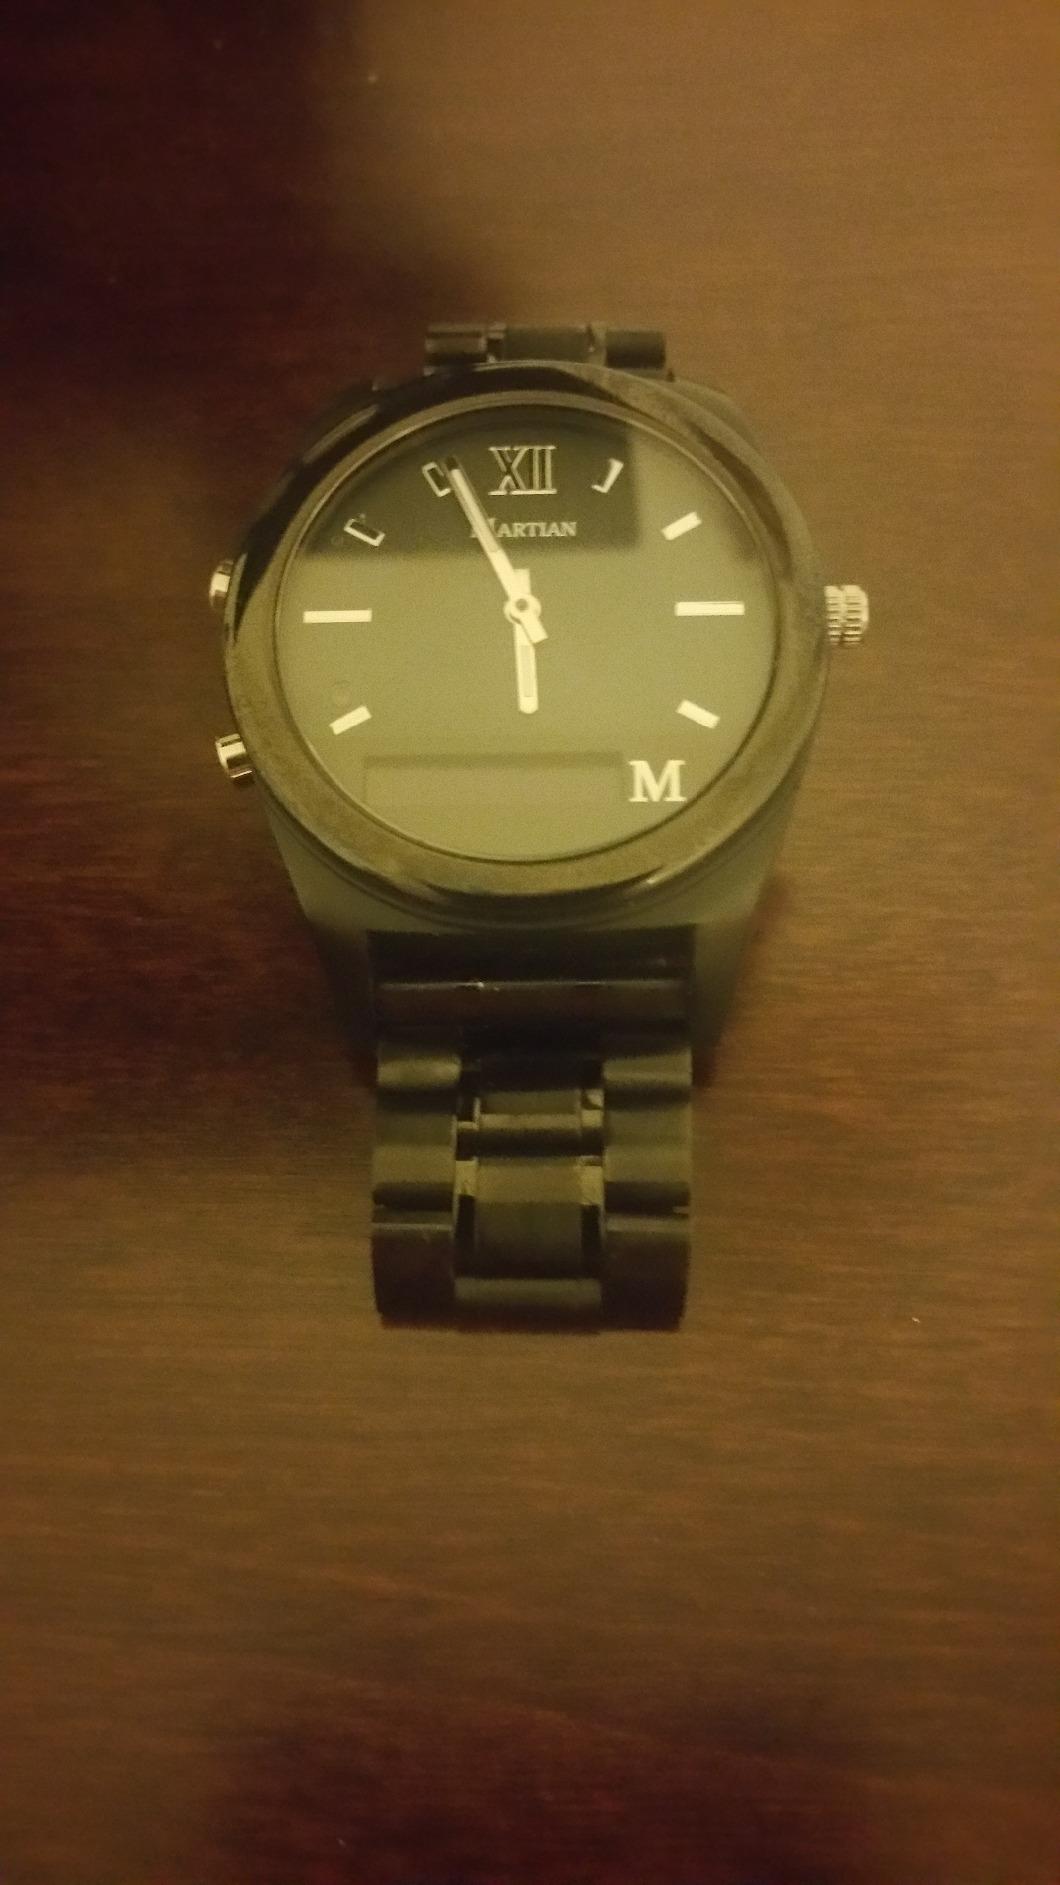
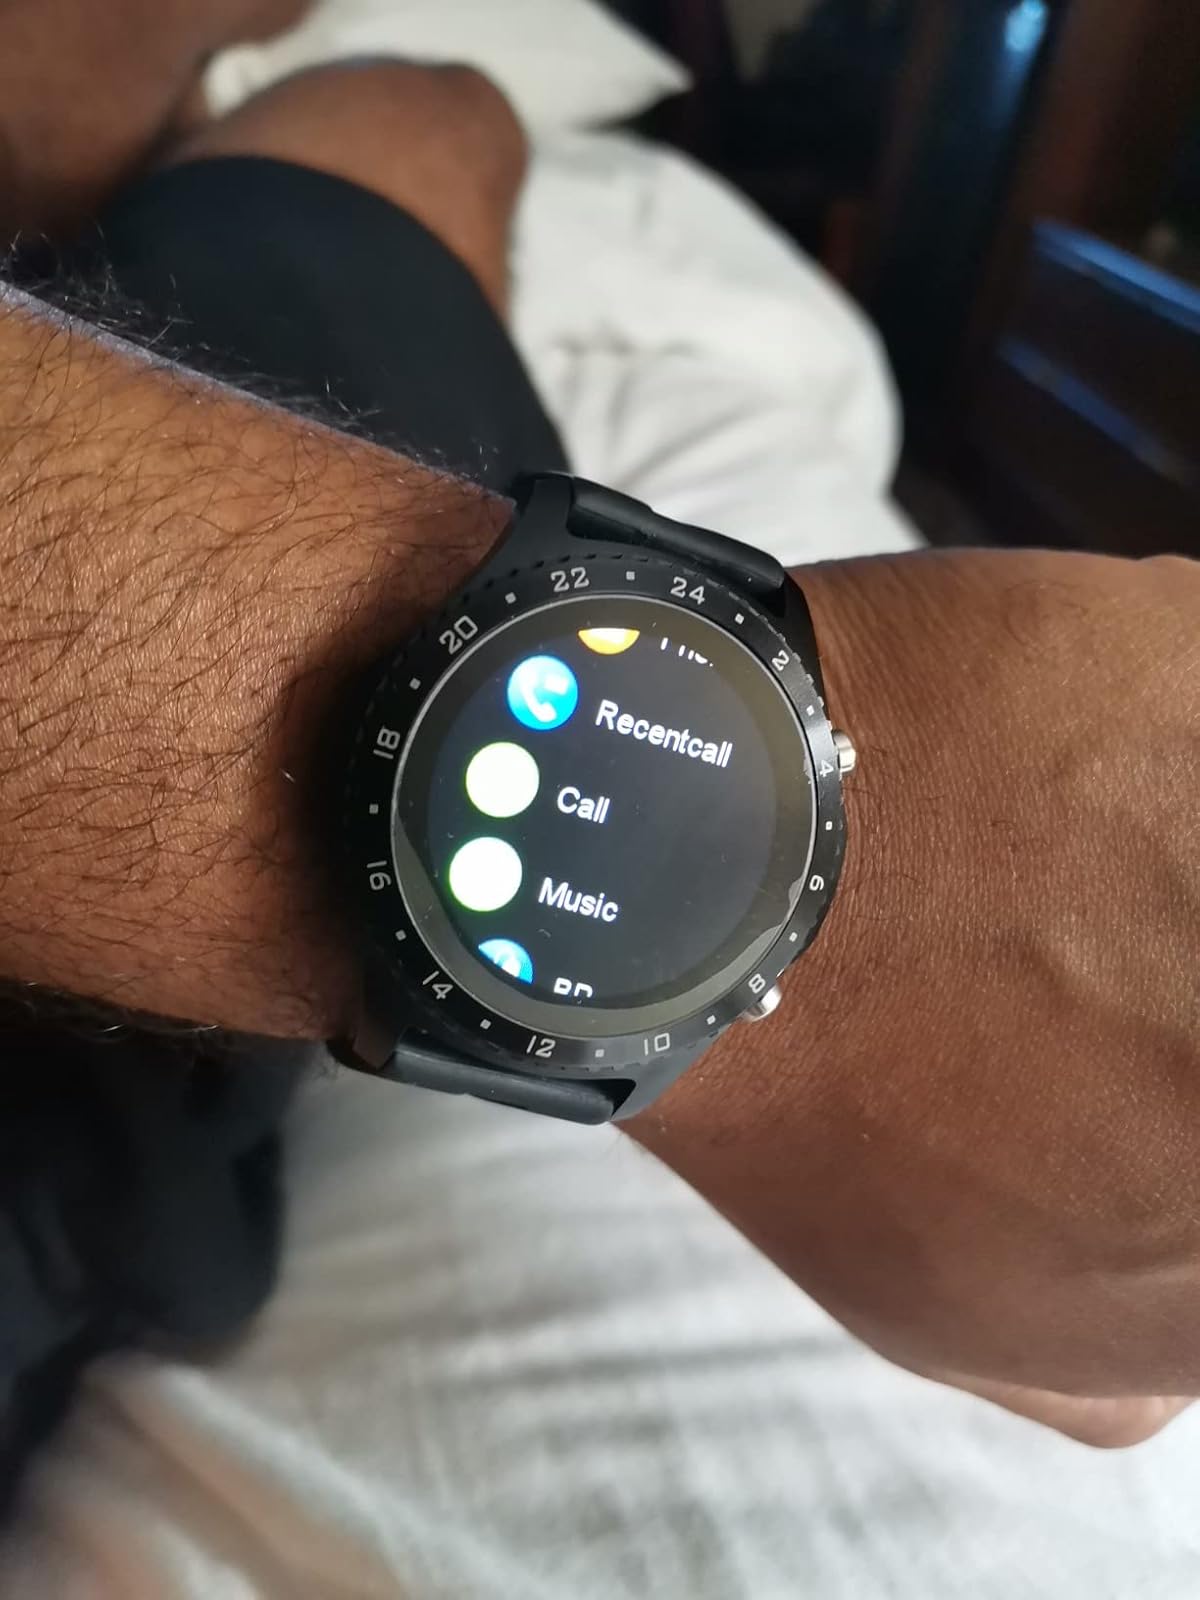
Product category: smartwatch
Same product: no